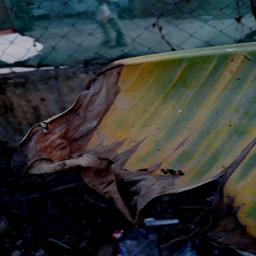
Label: POTASSIUM DEFICIENCY